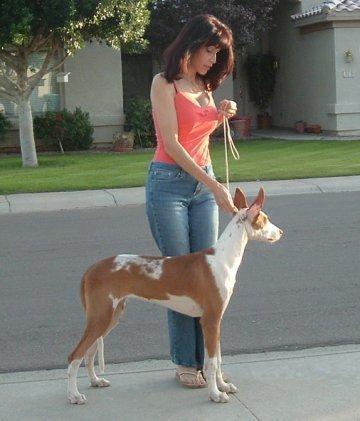
Ibizan_hound